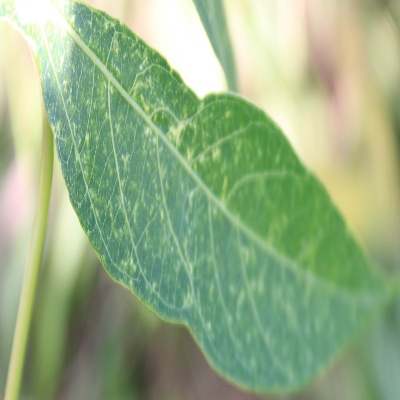
Crop: Cassava
Condition: green mite